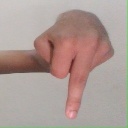
अक्षर: प